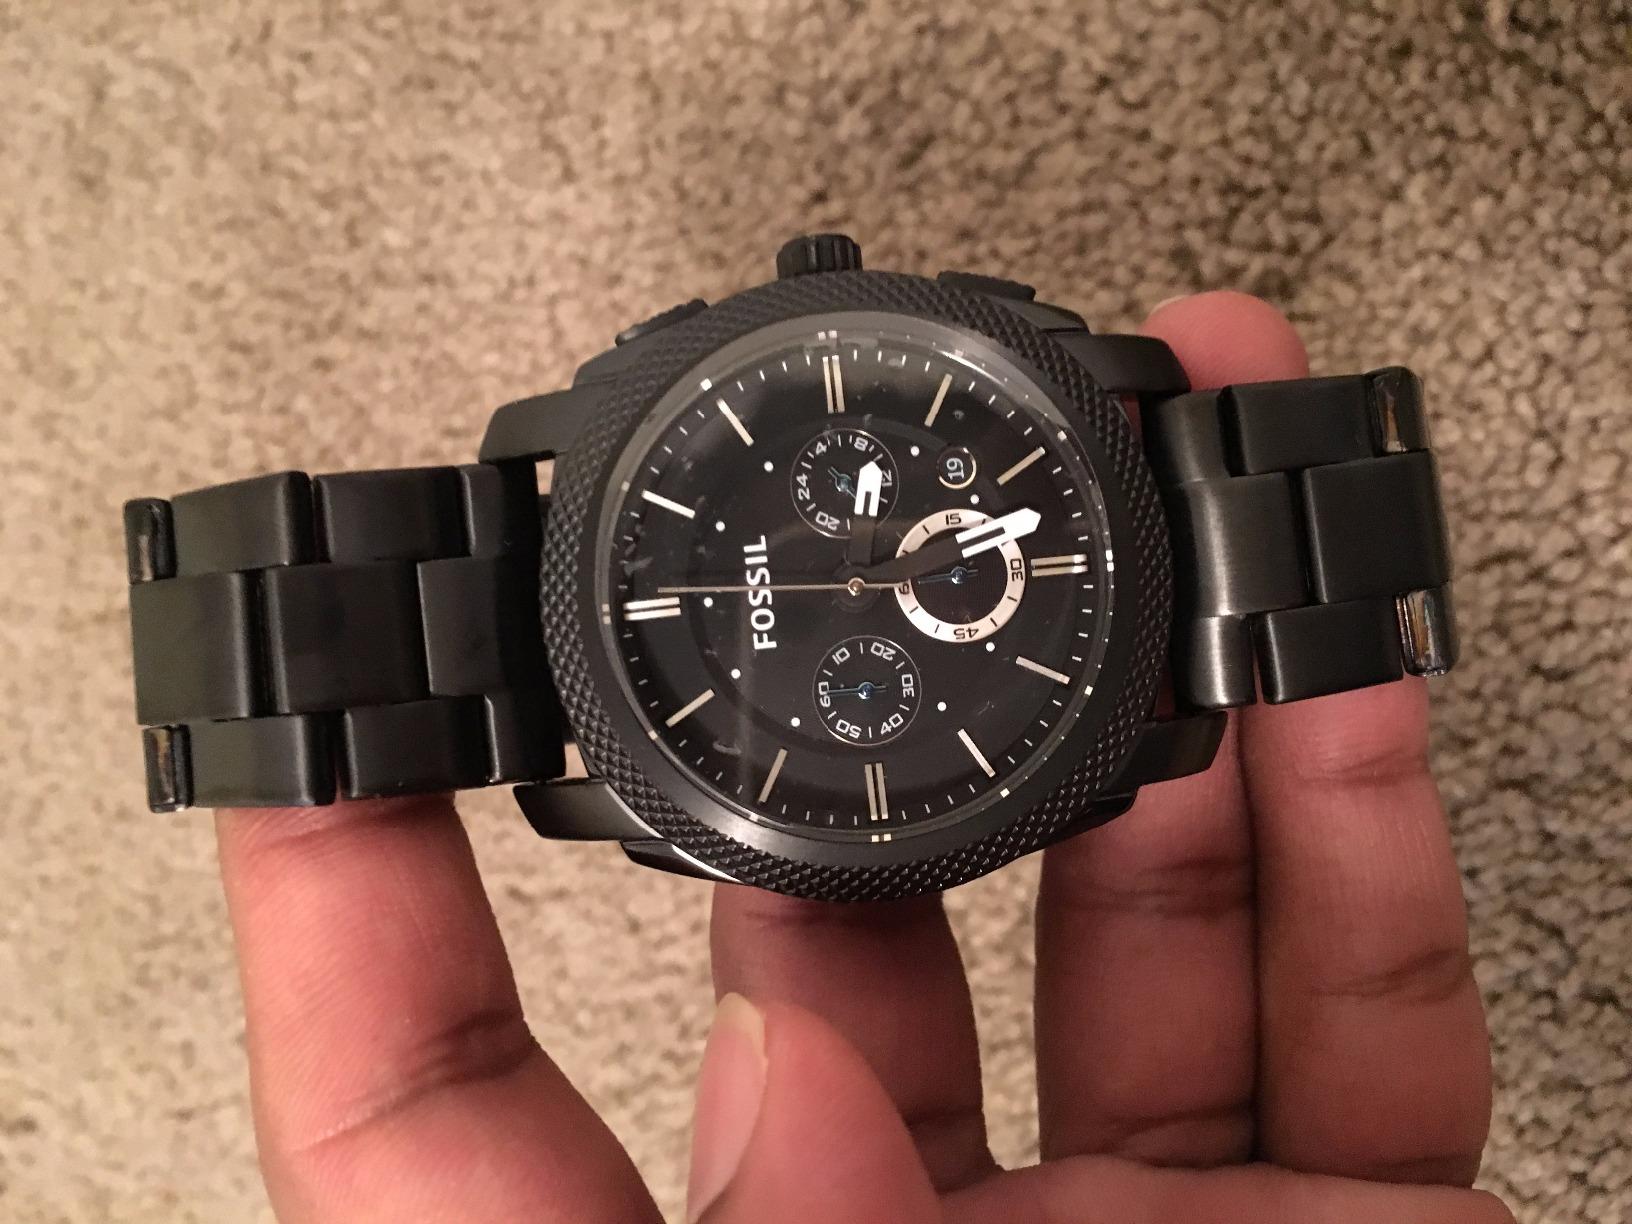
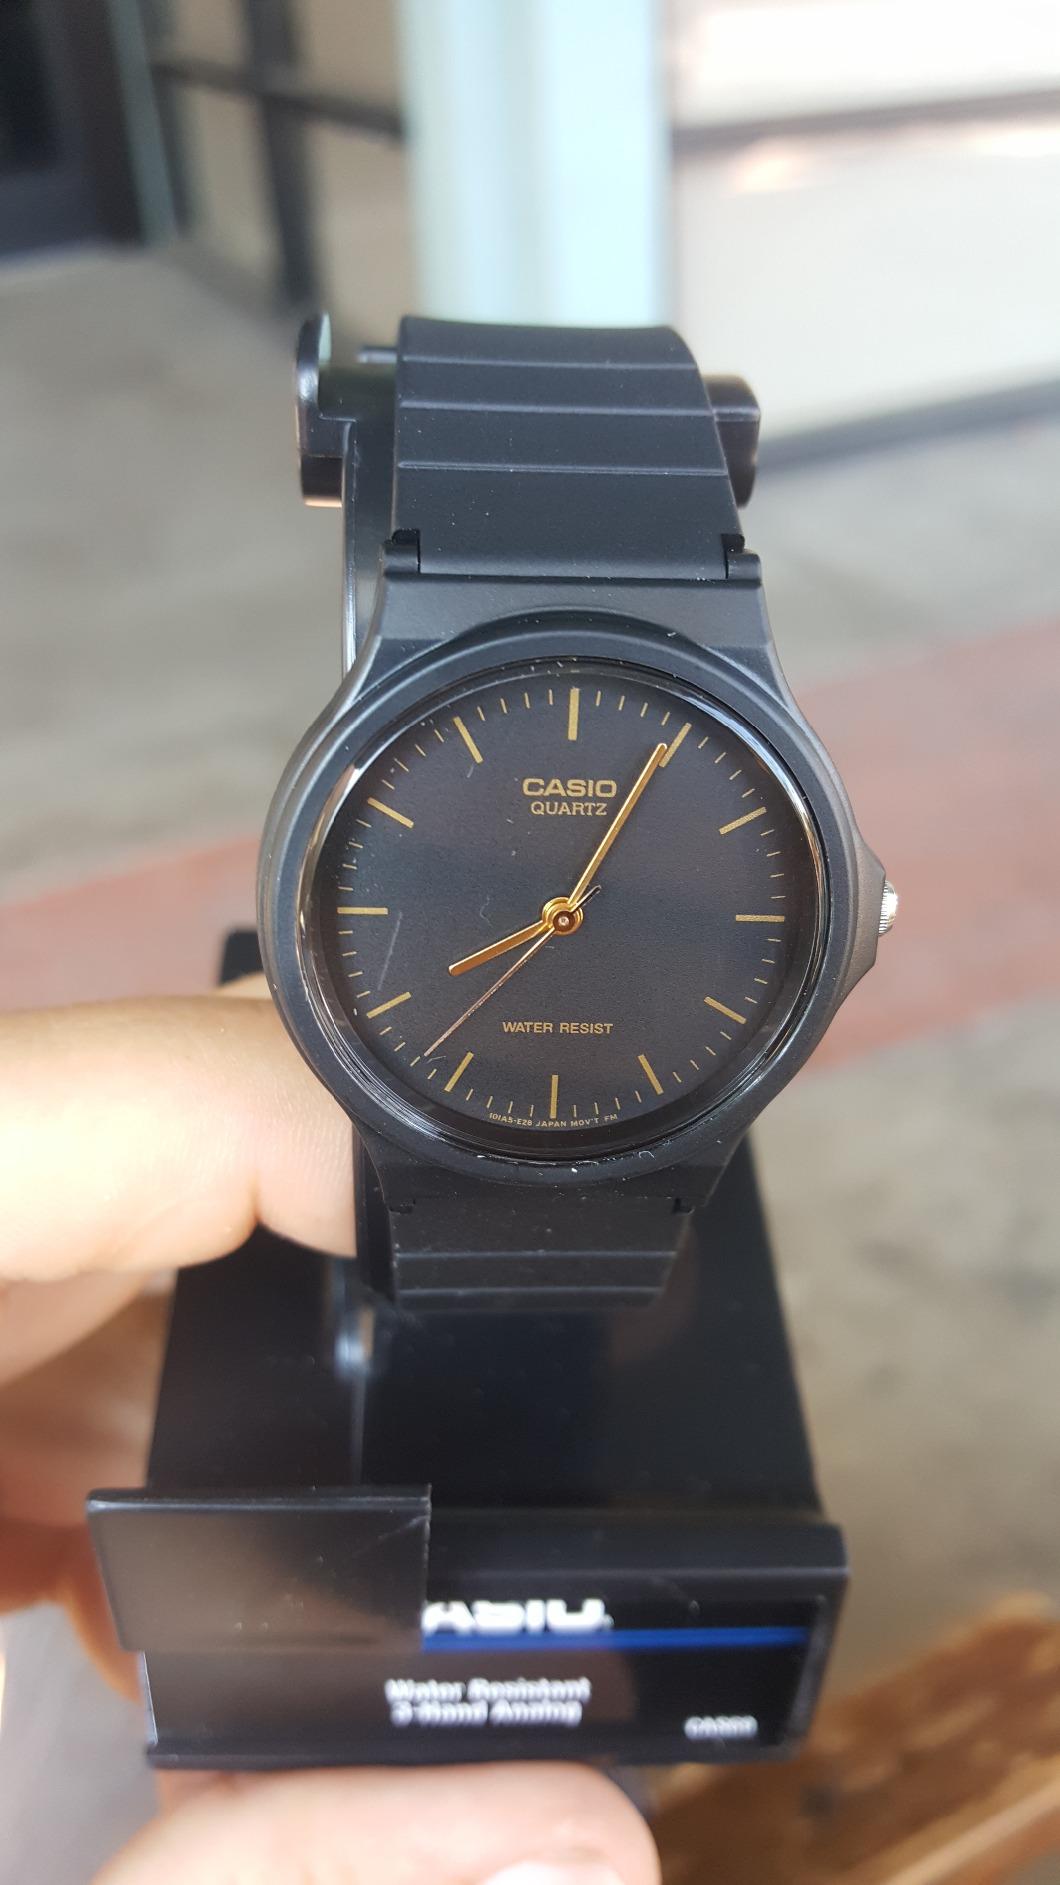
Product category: accessories_watch
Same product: no